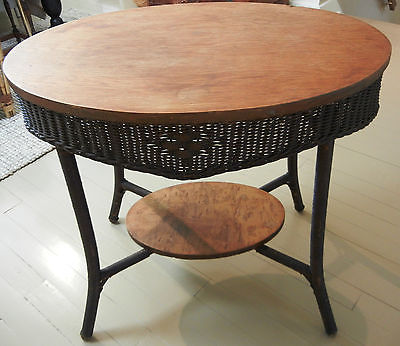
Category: table